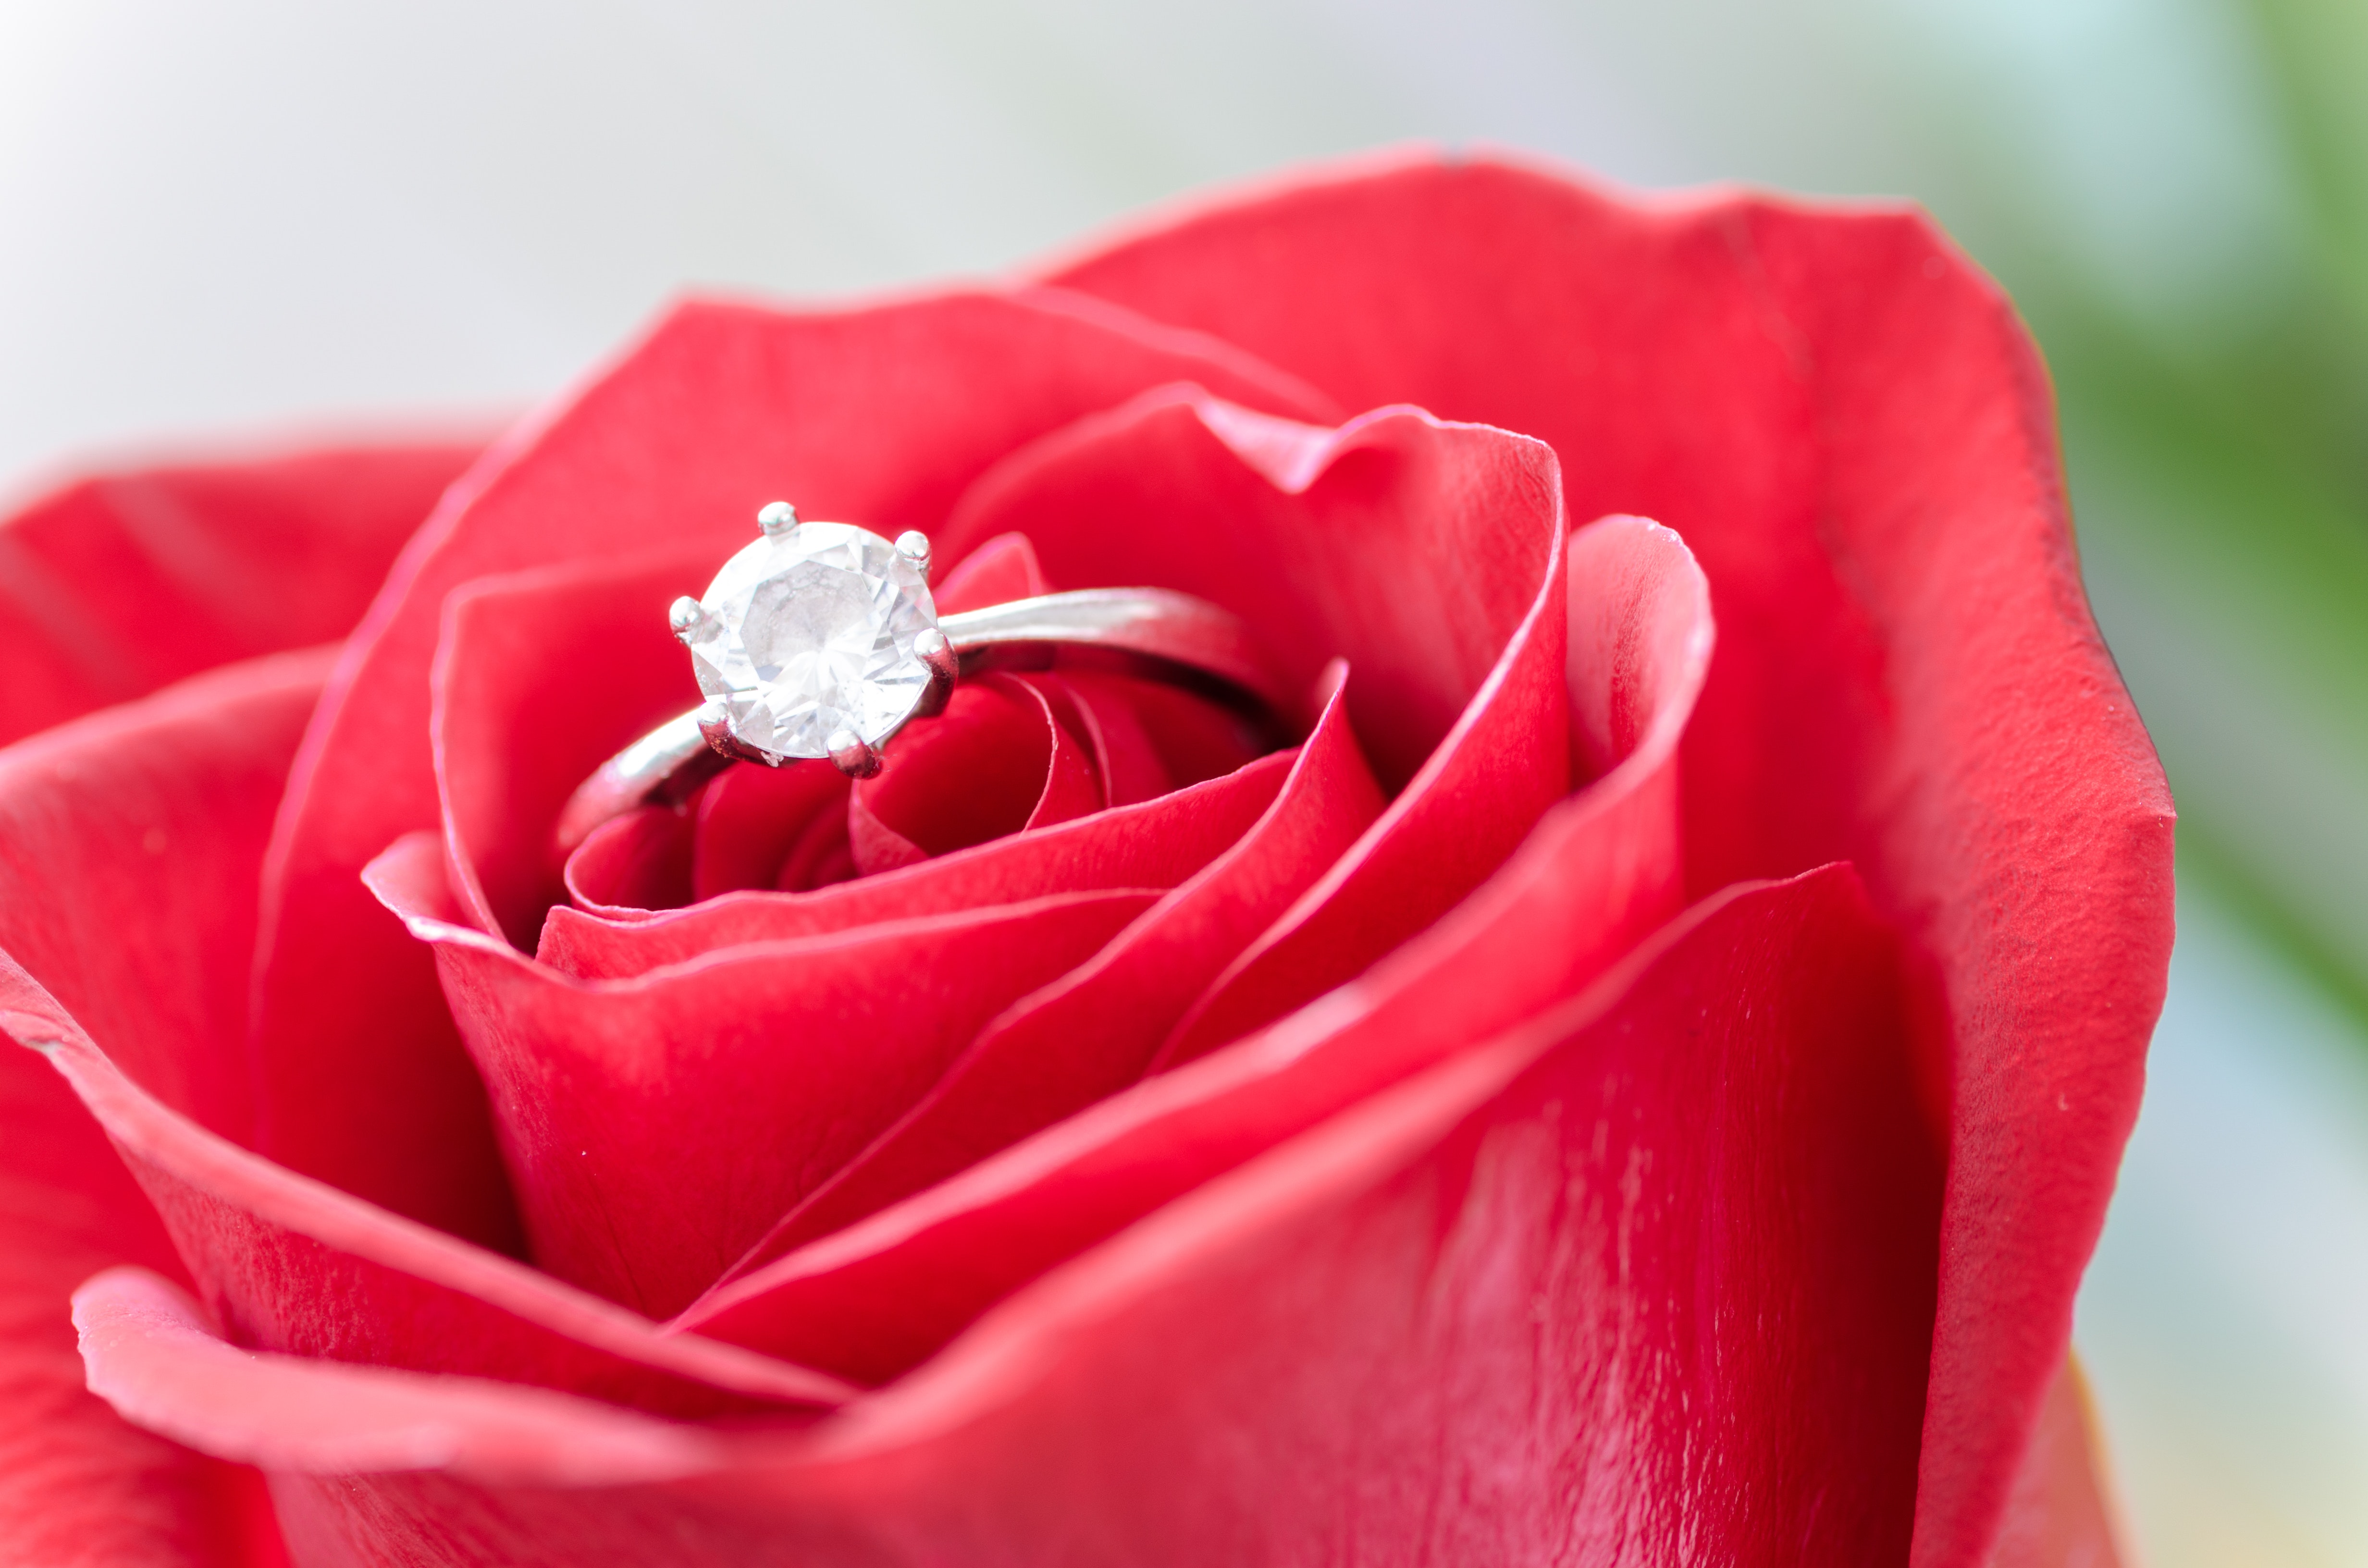
garden roses, red, petal, flower, pink, rose, rose family, close up, plant, floribunda, macro photography, flowering plant, rose order, botany, Hybrid tea rose, still life photography, photography, rosa centifolia, china rose, wedding ceremony supply, camellia, ring, annual plant, engagement ring, magenta, perennial plant